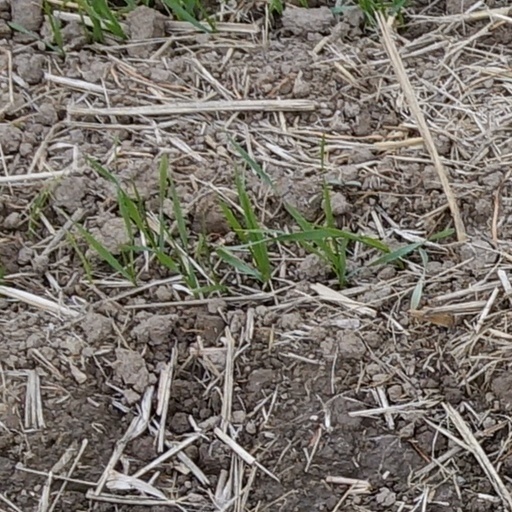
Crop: wheat